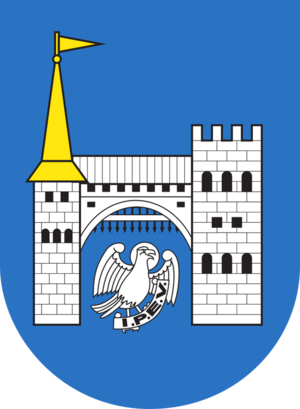
Kuressaare
Kuressaare er en by og kommune med 13.635 indbyggere på øen Saaremaa i Estland. Byen er administrationscentrum for Saare Amt.